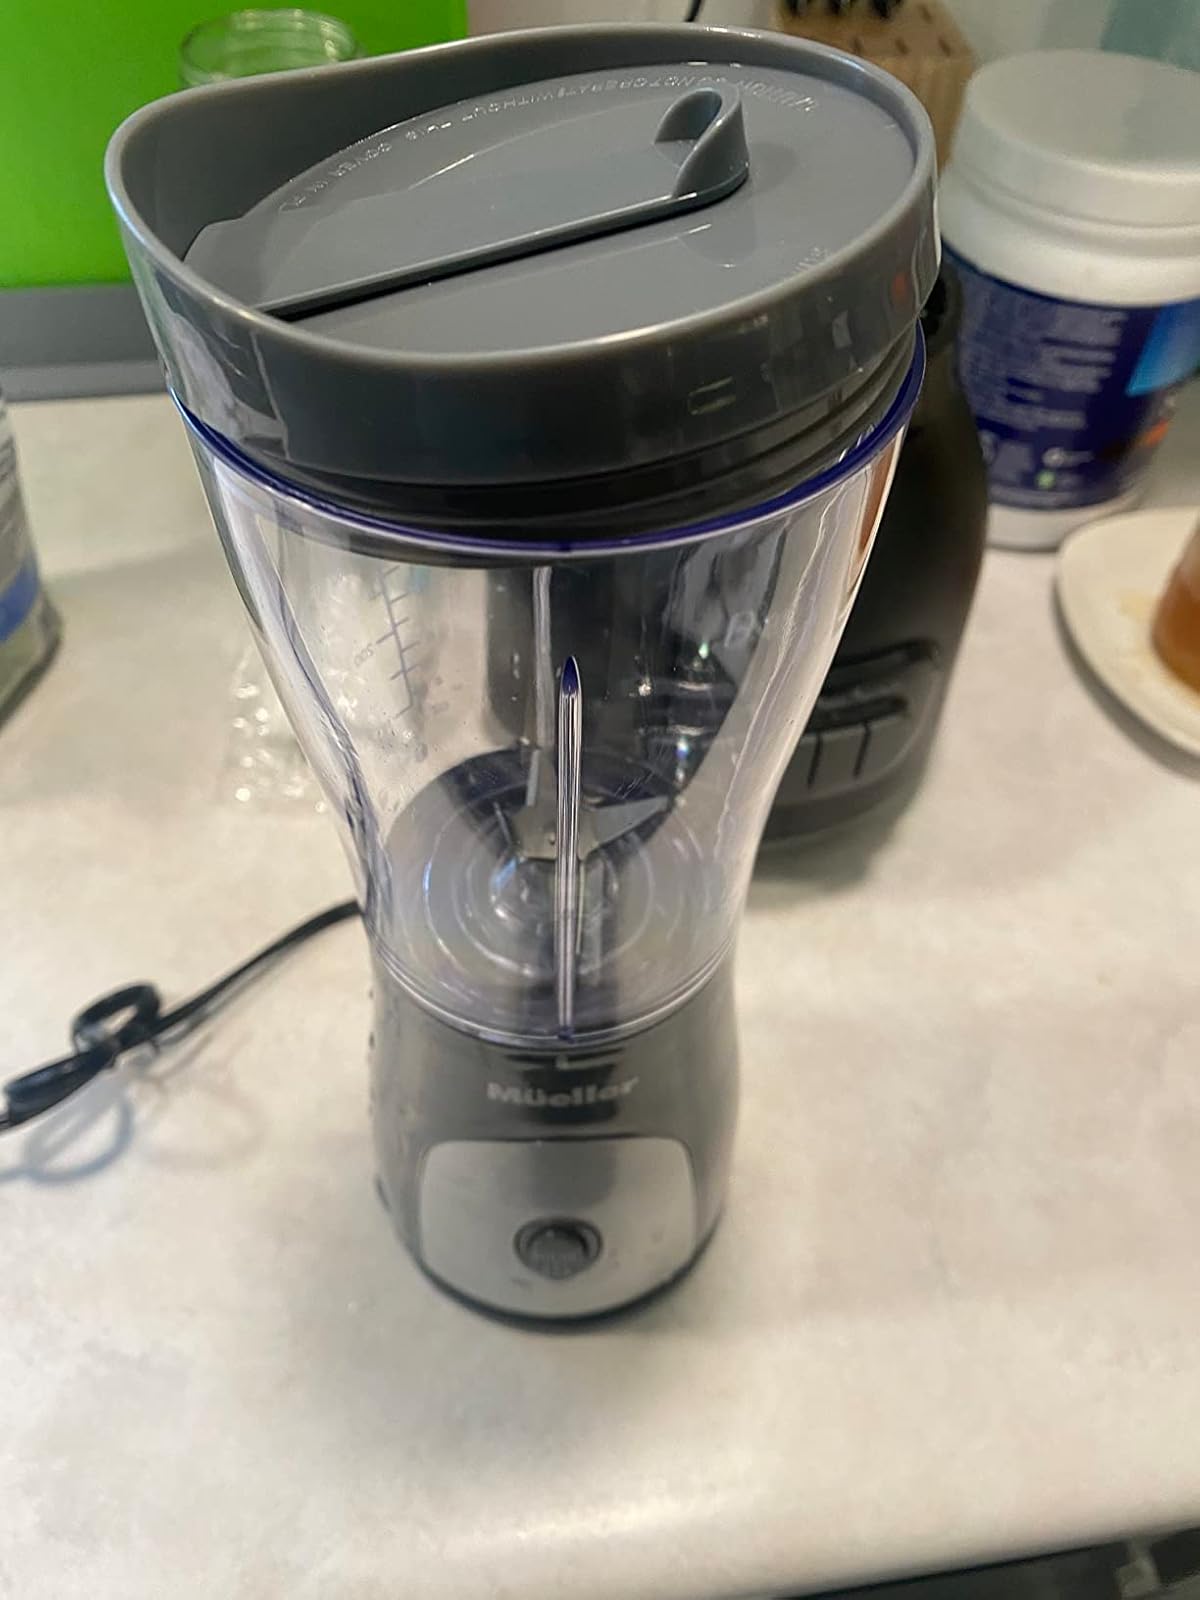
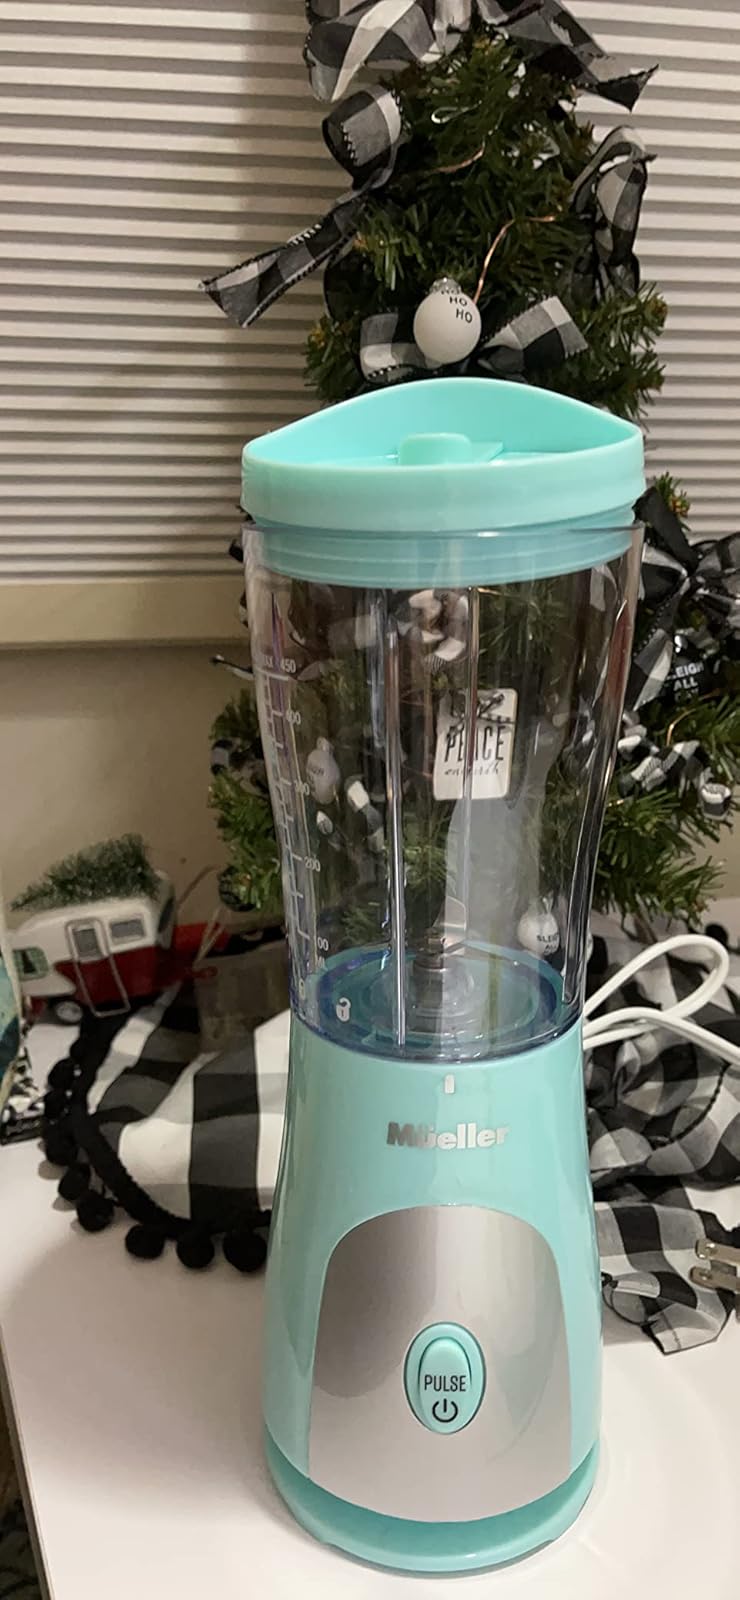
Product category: items_blender
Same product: no